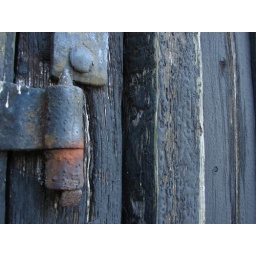
An old barn door in Le Mans.